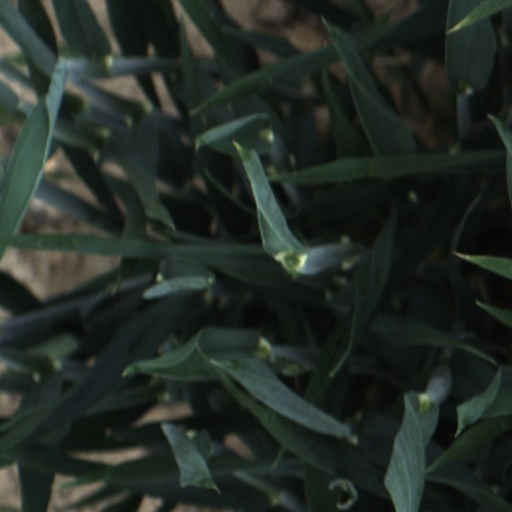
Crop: wheat